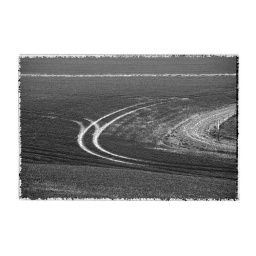
Tractor tracks in a field of new grass in the Vale of Pewsey, Wiltshire, UK